Aeropro Eurofox

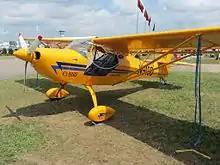
Aerotrek A220

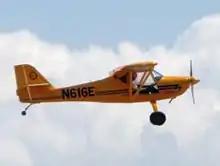
A220

From 2009, the Eurofox models were marketed in the US and Canada by Aerotrek Aircraft of Bloomfield, Indiana. This firm has named the tri-gear version as the Aerotrek A240 and the tailwheel version as the Aerotrek A220. Latest versions can be equipped with an optional parachute recovery system. Both versions are offered with the Rotax 912UL and the Rotax 912ULS engines.